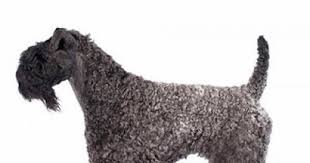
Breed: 229-n000087-Kerry_blue_terrier